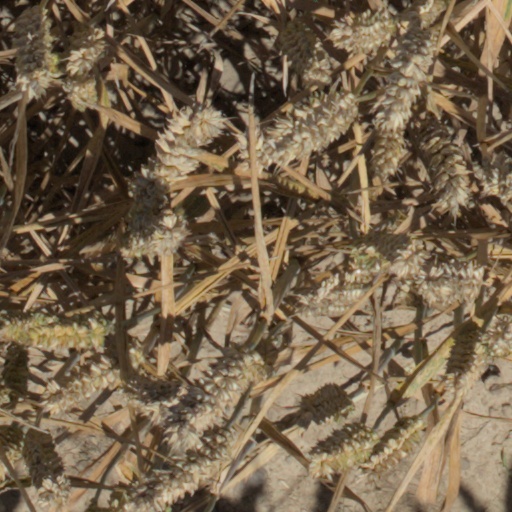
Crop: wheat